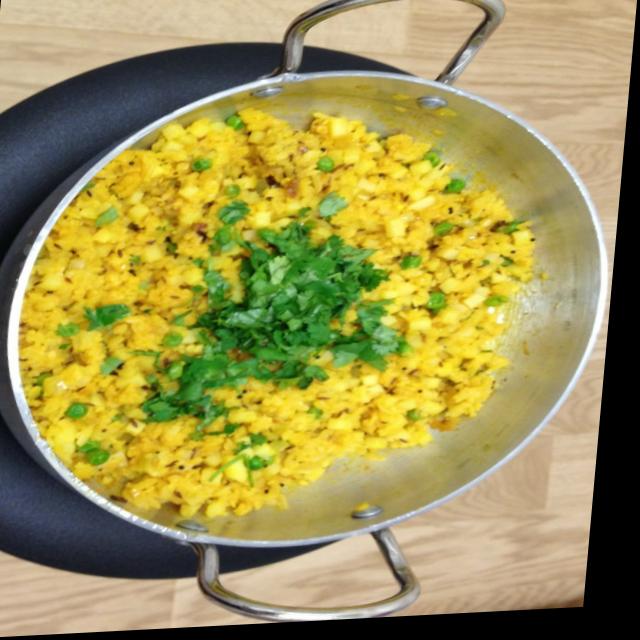
Dish: poha